The Mighty Treve

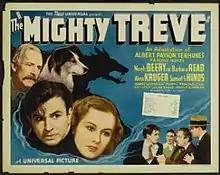
Theatrical release poster

The Mighty Treve is a 1937 American drama film directed by Lewis D. Collins and written by Albert R. Perkins, Marcus Goodrich and Charles Grayson. It is based on the 1925 novel "Treve" by Albert Payson Terhune. The film stars Noah Beery Jr., Barbara Read, Samuel S. Hinds, Hobart Cavanaugh, Alma Kruger and Earle Foxe. The film was released on January 17, 1937, by Universal Pictures.